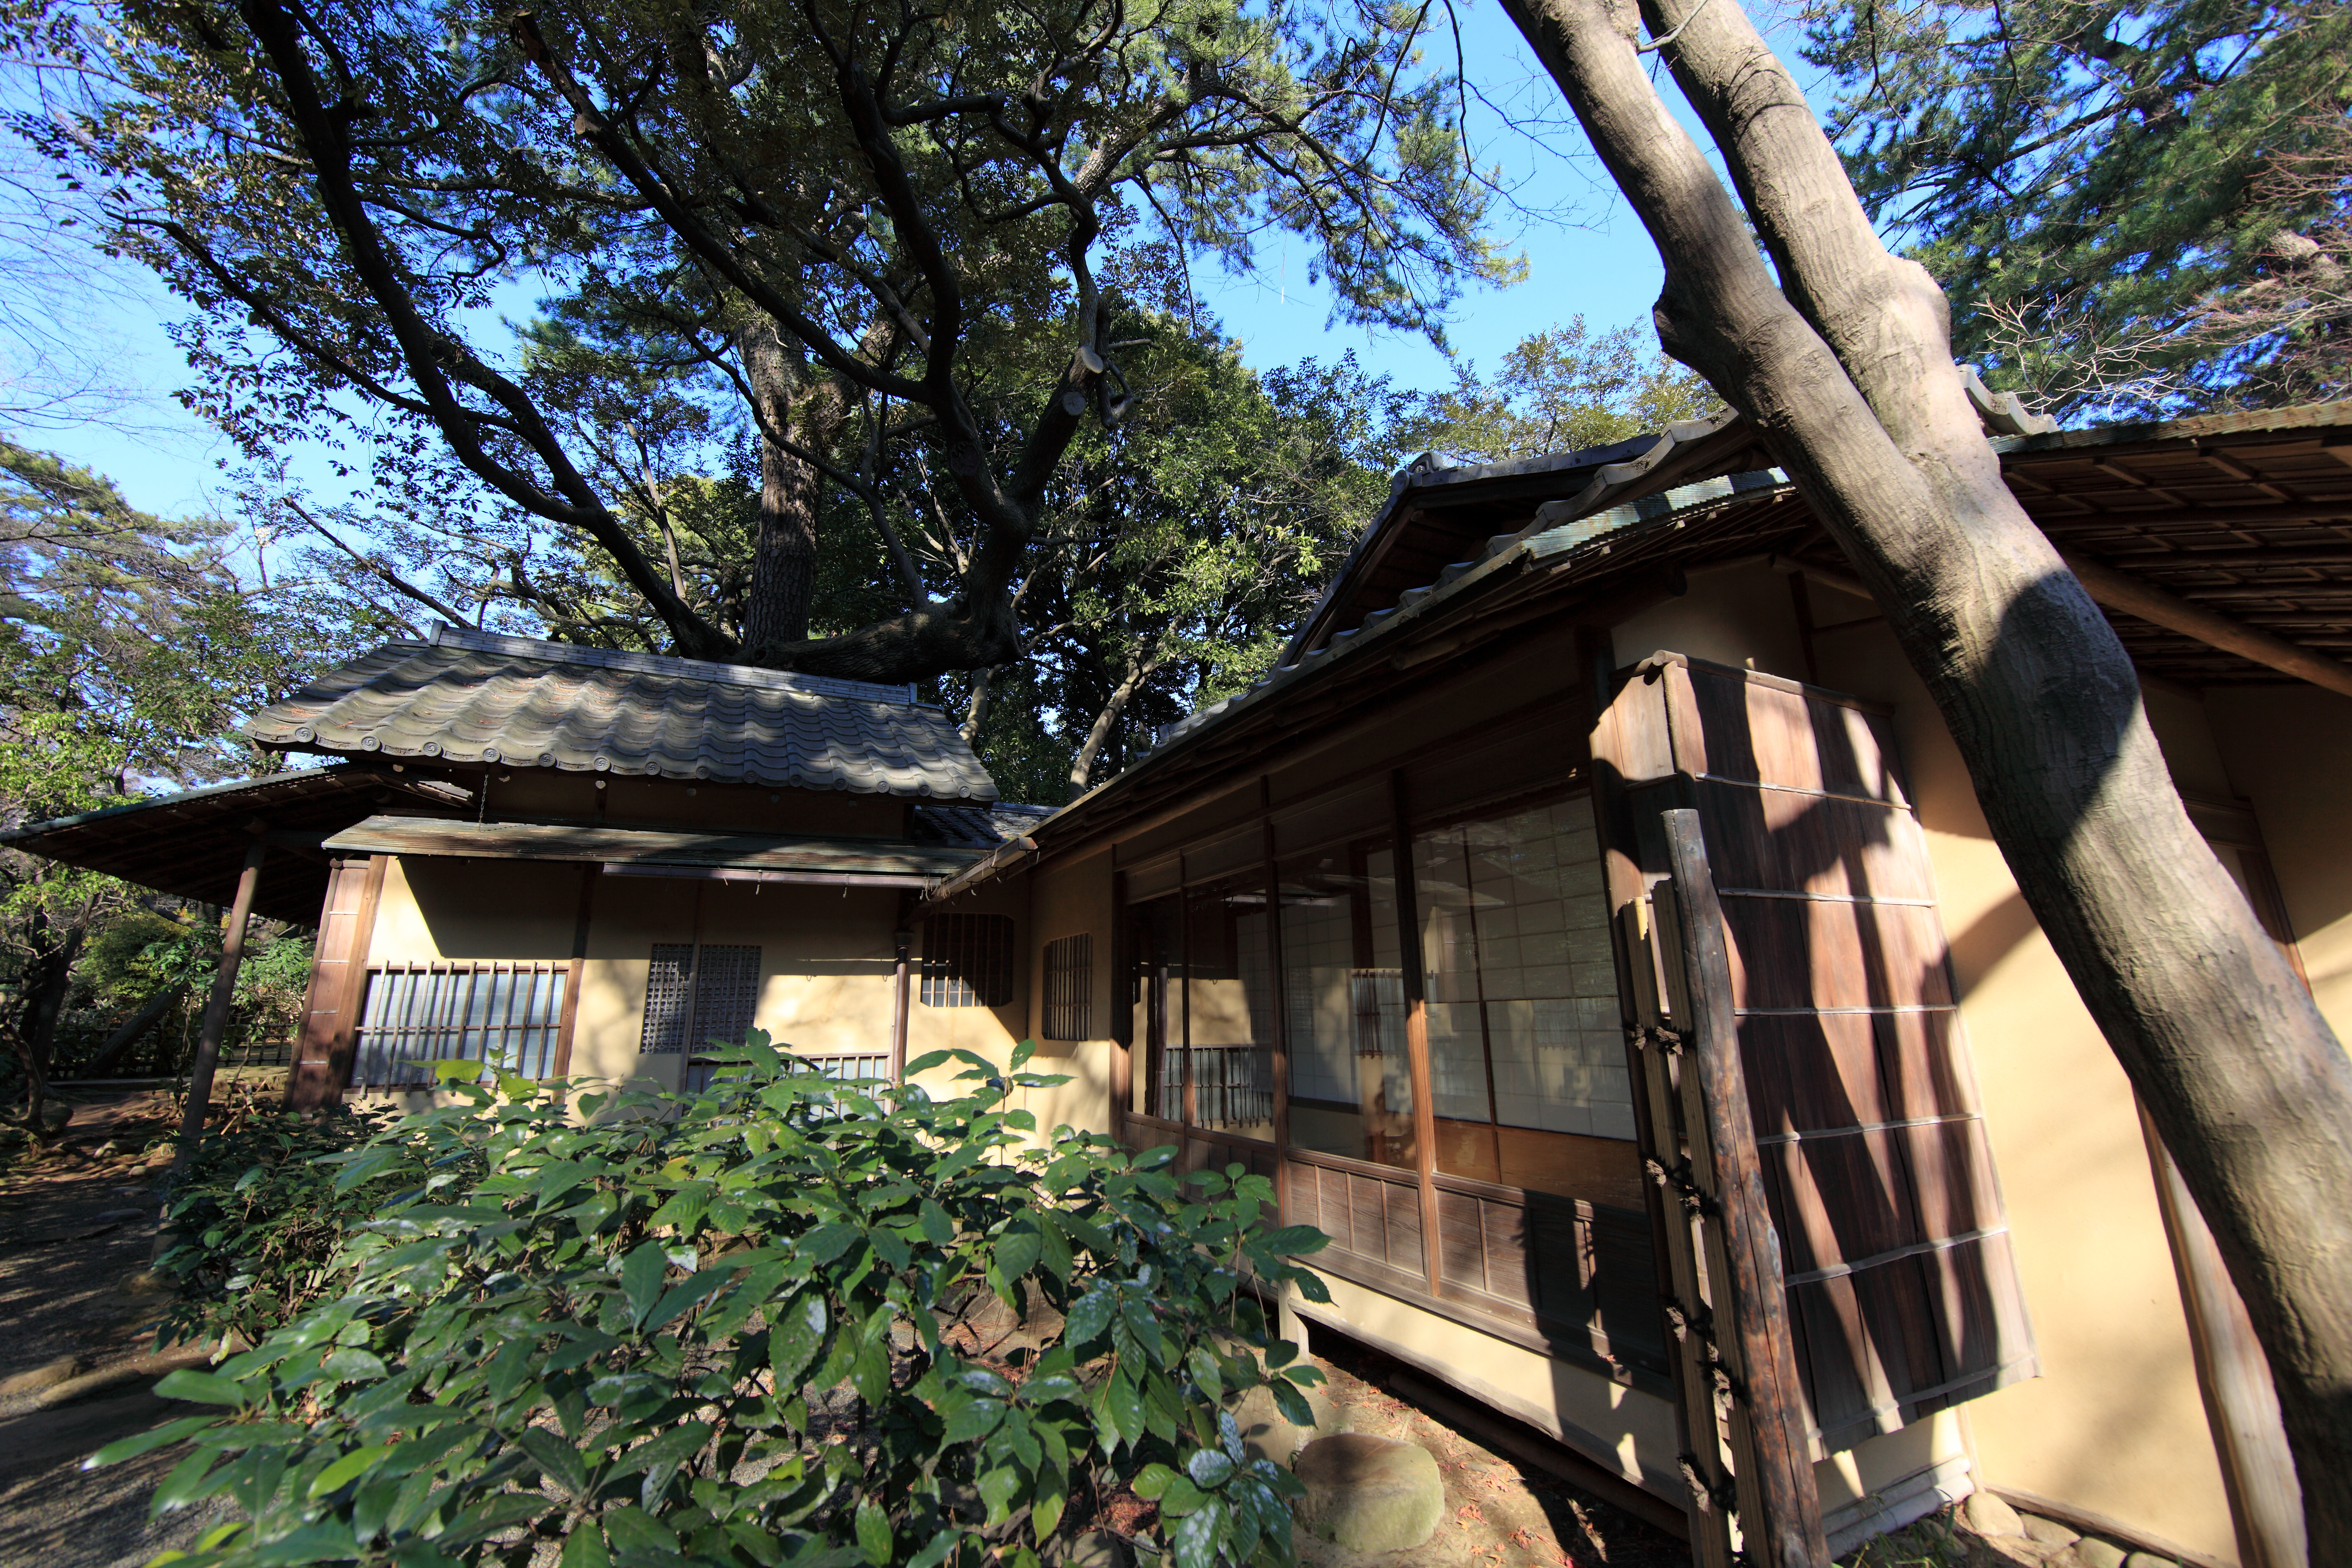
tree, architecture, house, tea, roof, home, high, museum, cottage, ancient, residence, exterior, metropolitan, room, art, design, tokyo, japanese, 5d, style, hires, estate, markii, hi, res, resolution, chashitsu, chashitu, teien, outdoor structure